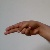
The image shows a hand gesture representing the letter 'H' in Indian Sign Language.